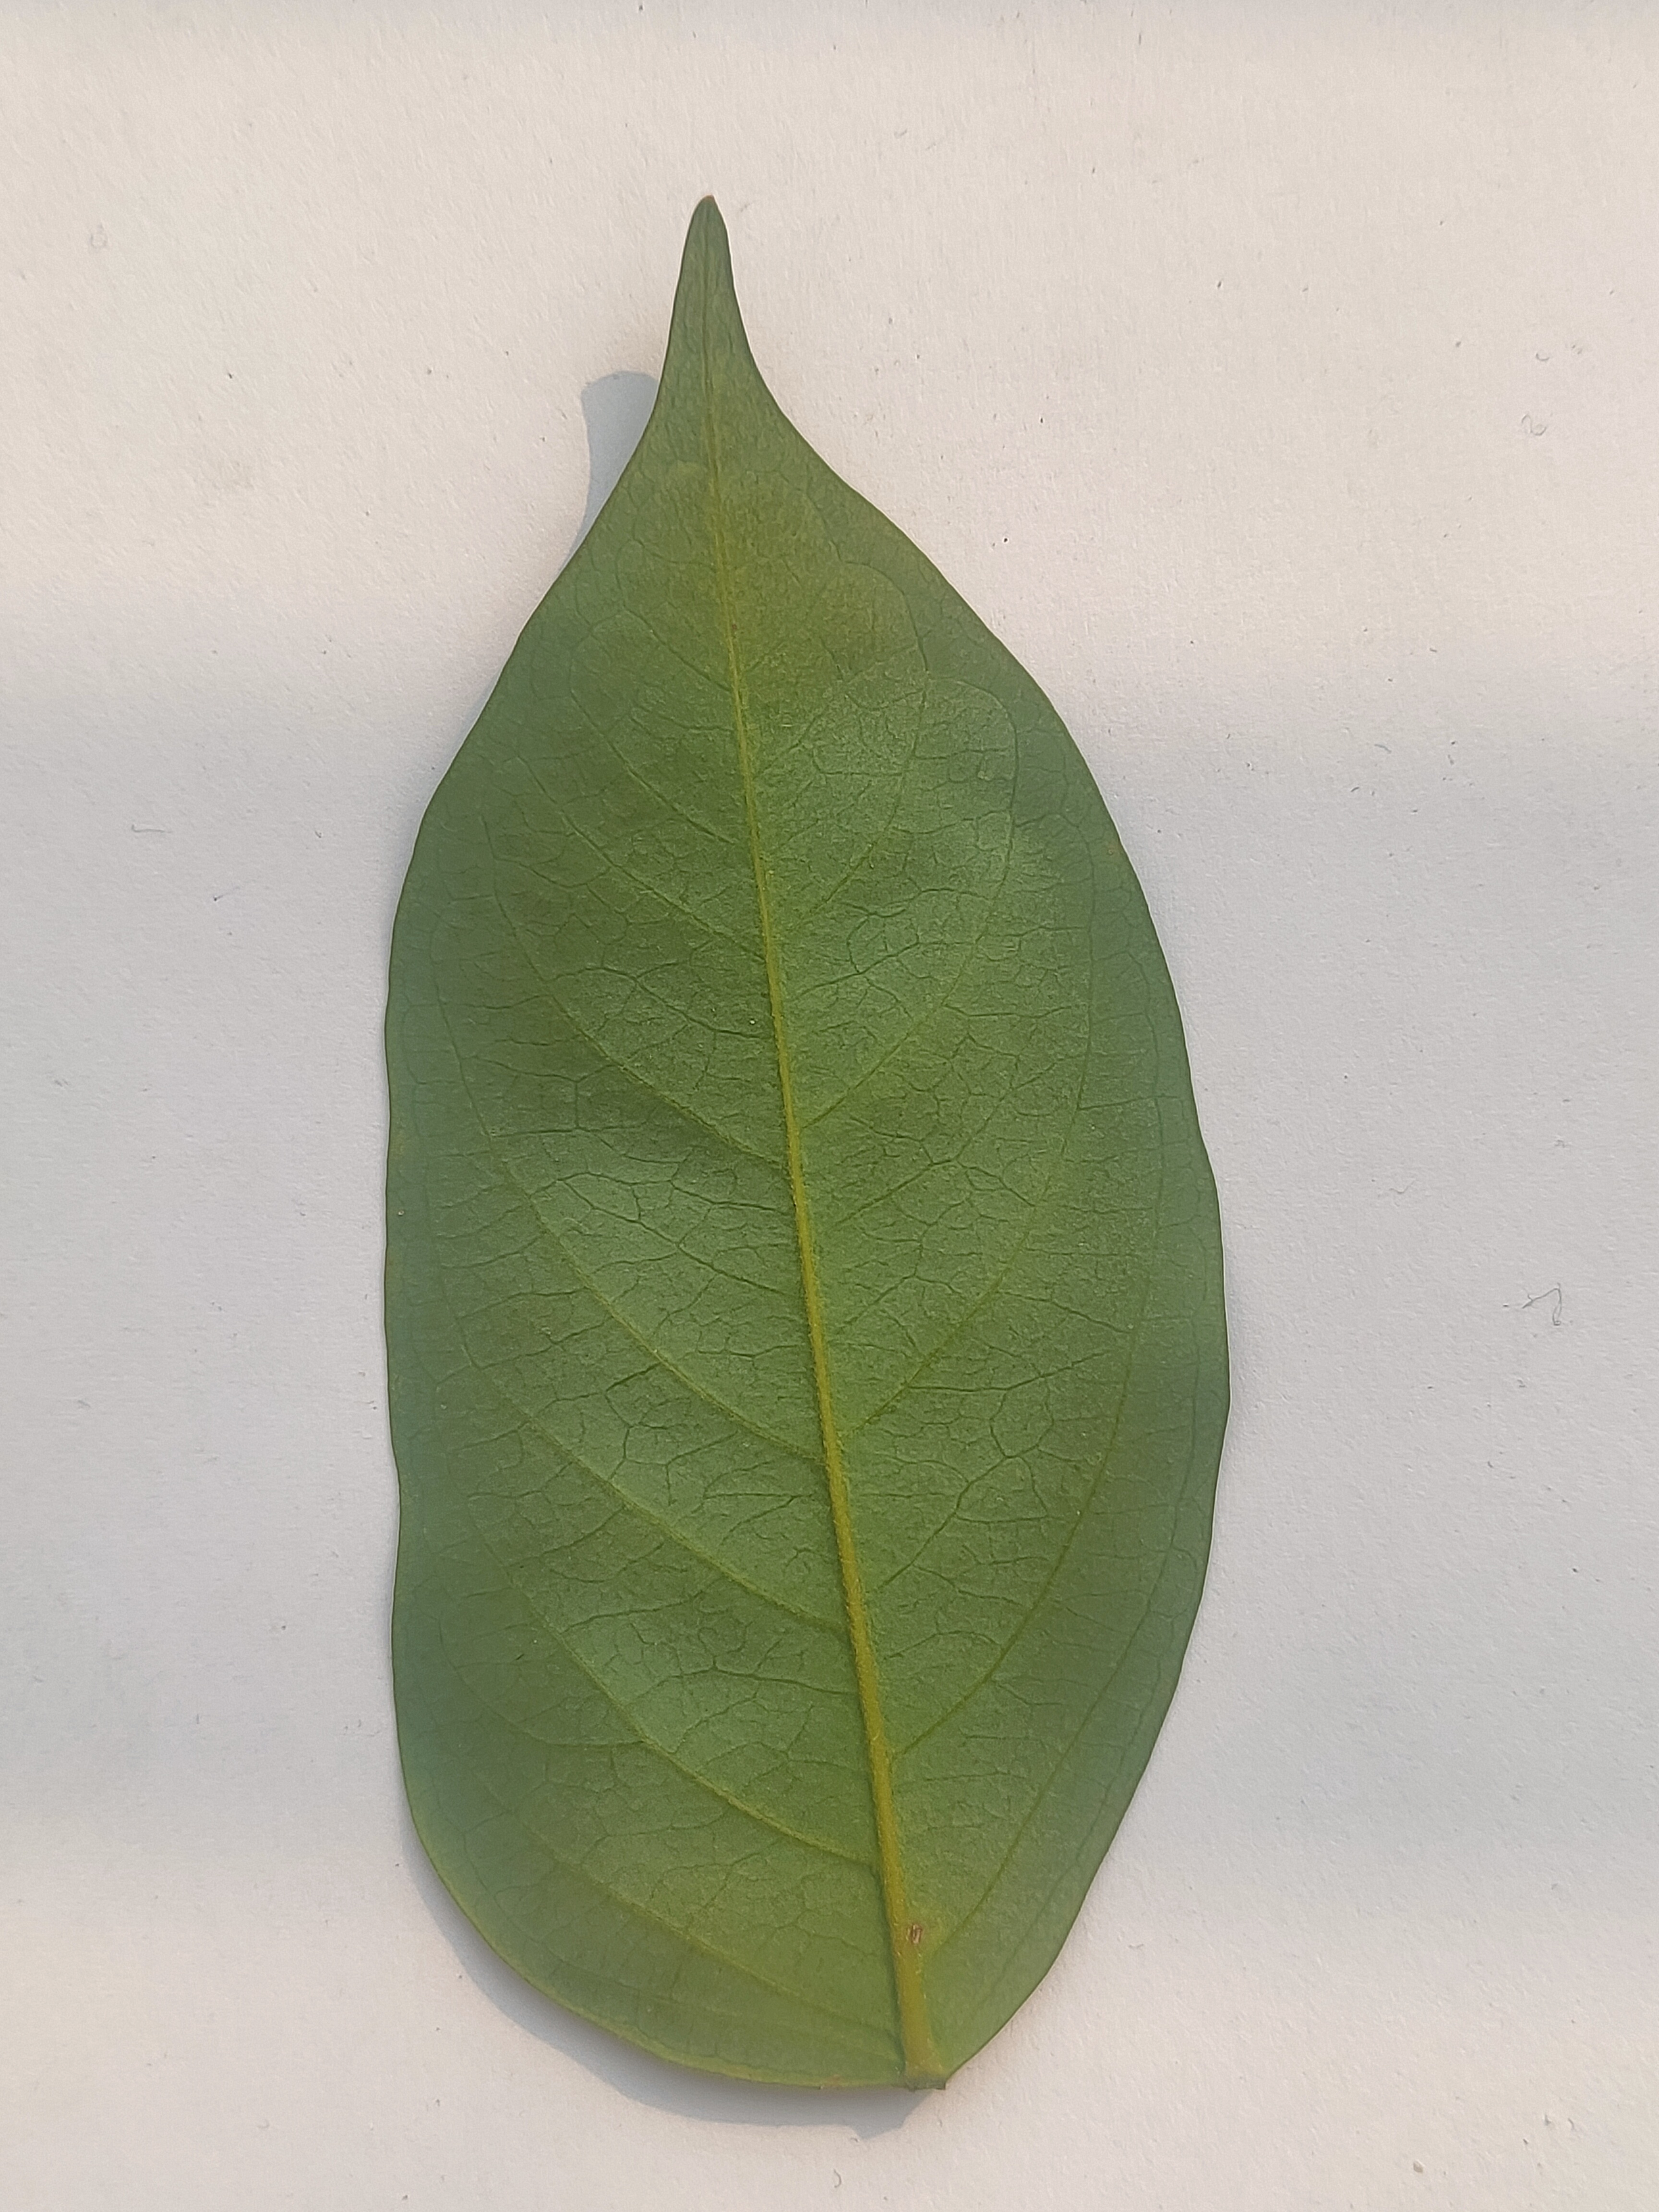
Leaf variety: Star Fruit